Samuel Langdon

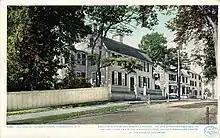
Rev Samuel Langdon House in Portsmouth

Samuel Langdon (January 12, 1723 – November 29, 1797) was an American Congregational clergyman and educator. After serving as pastor in Portsmouth, New Hampshire, he was appointed president of Harvard University in 1774. He held that post until 1780.